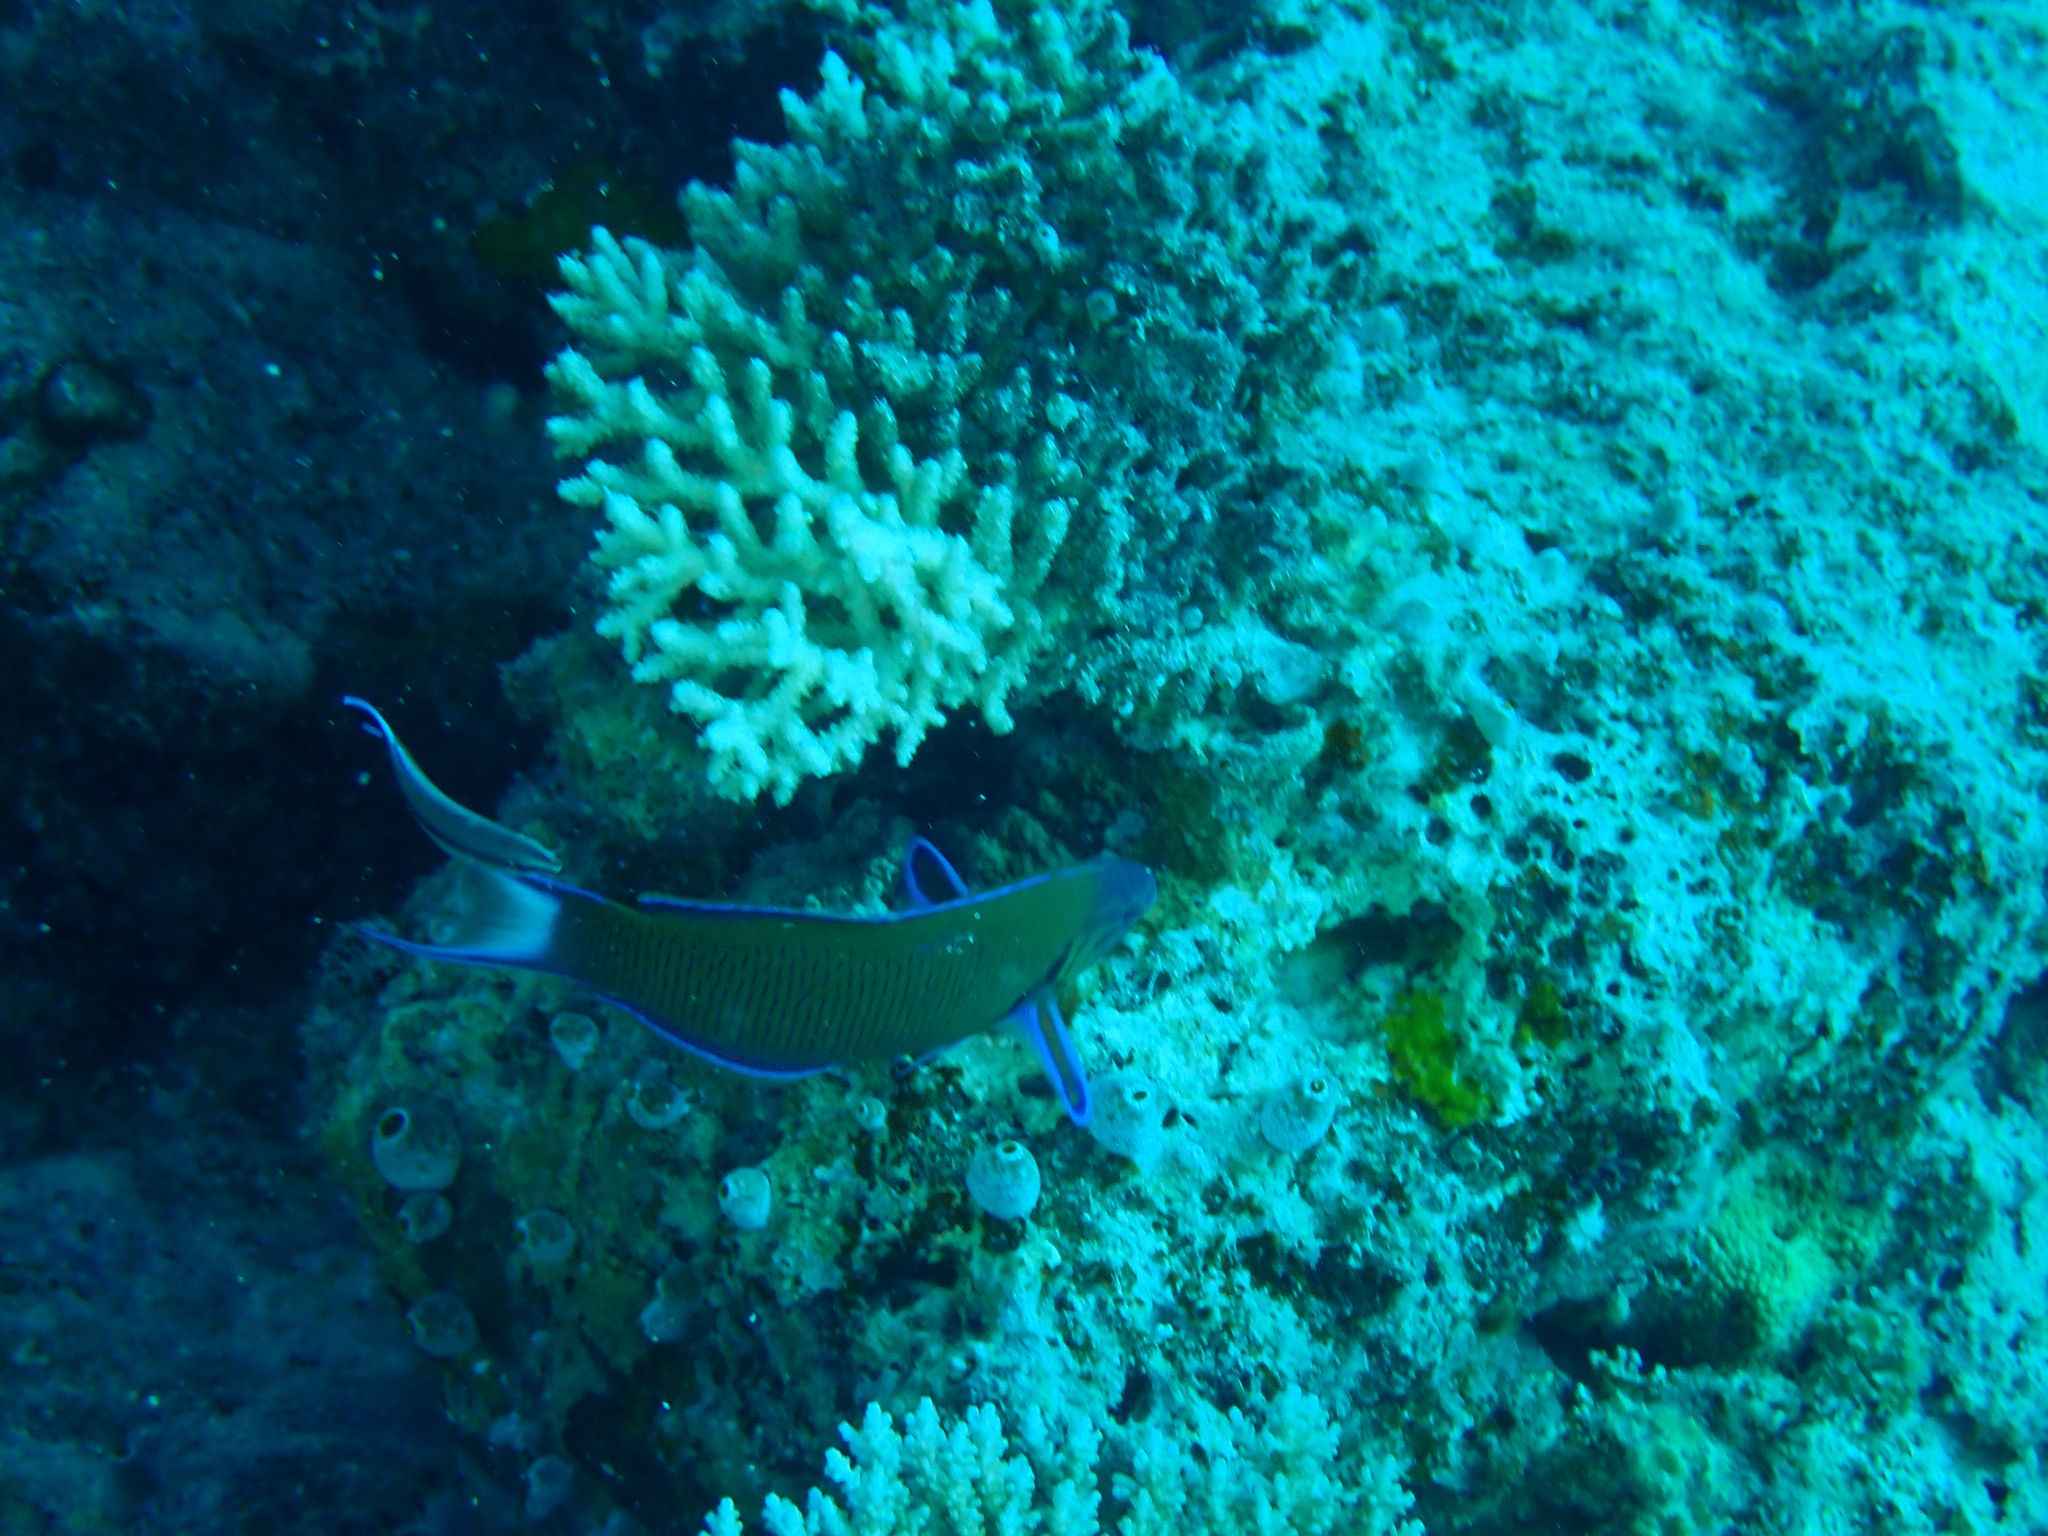
Thalassoma lunare (Moon Wrasse)